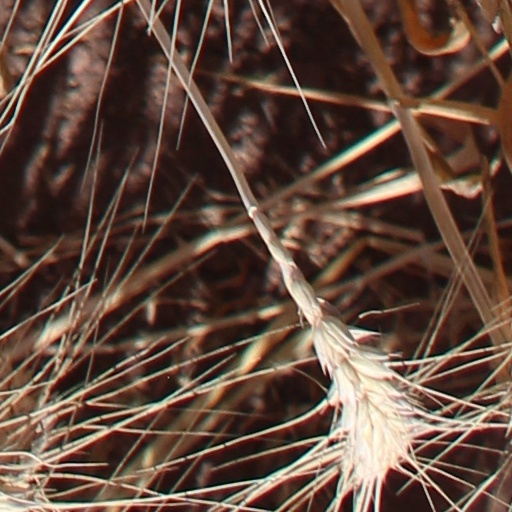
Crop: wheat